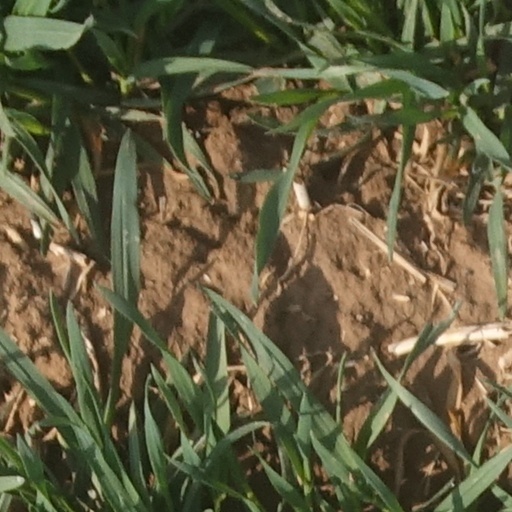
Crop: wheat